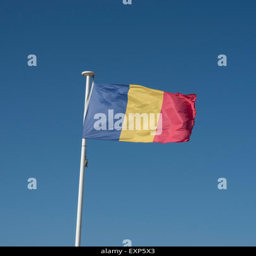
flag fluttering in the wind